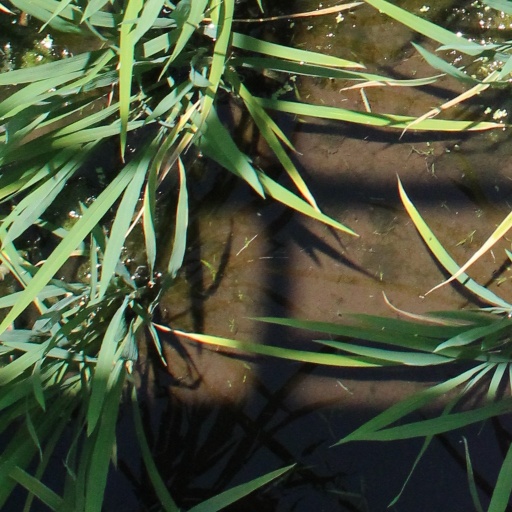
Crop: rice